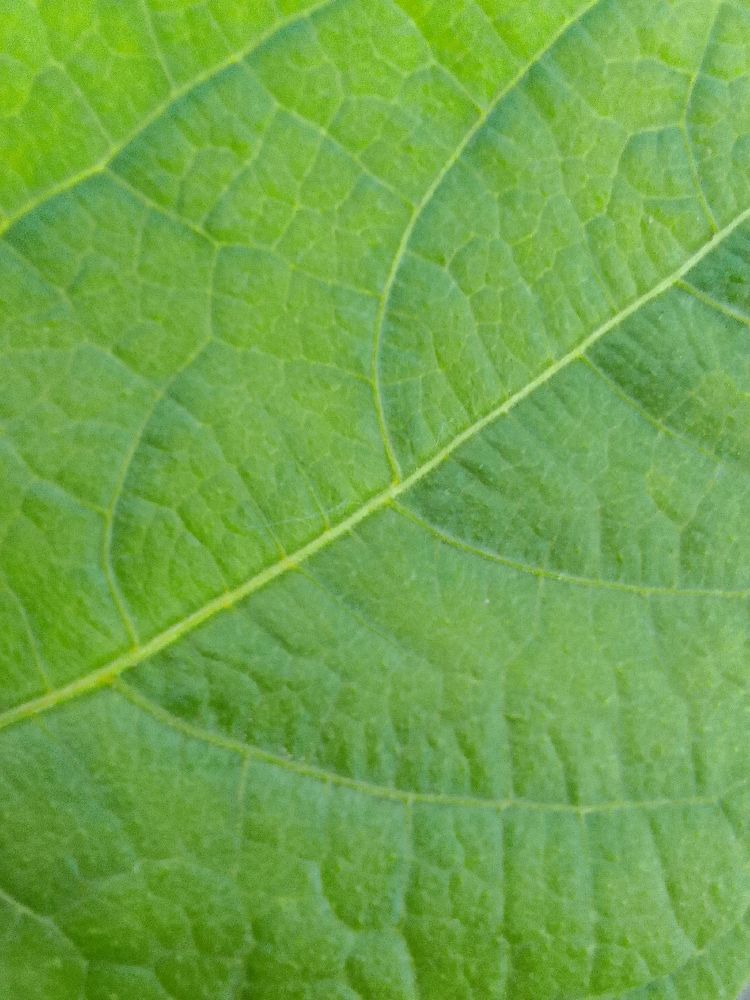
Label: healthy